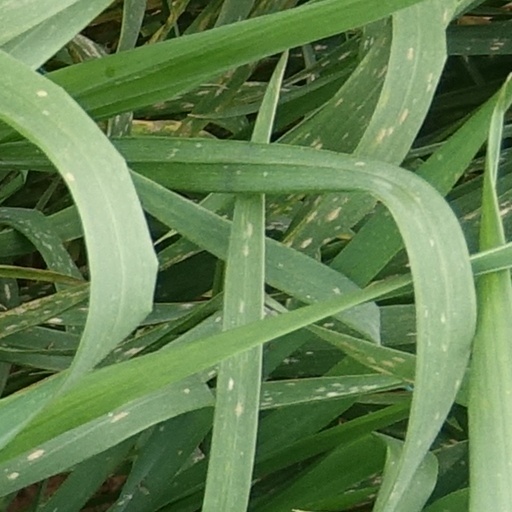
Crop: wheat